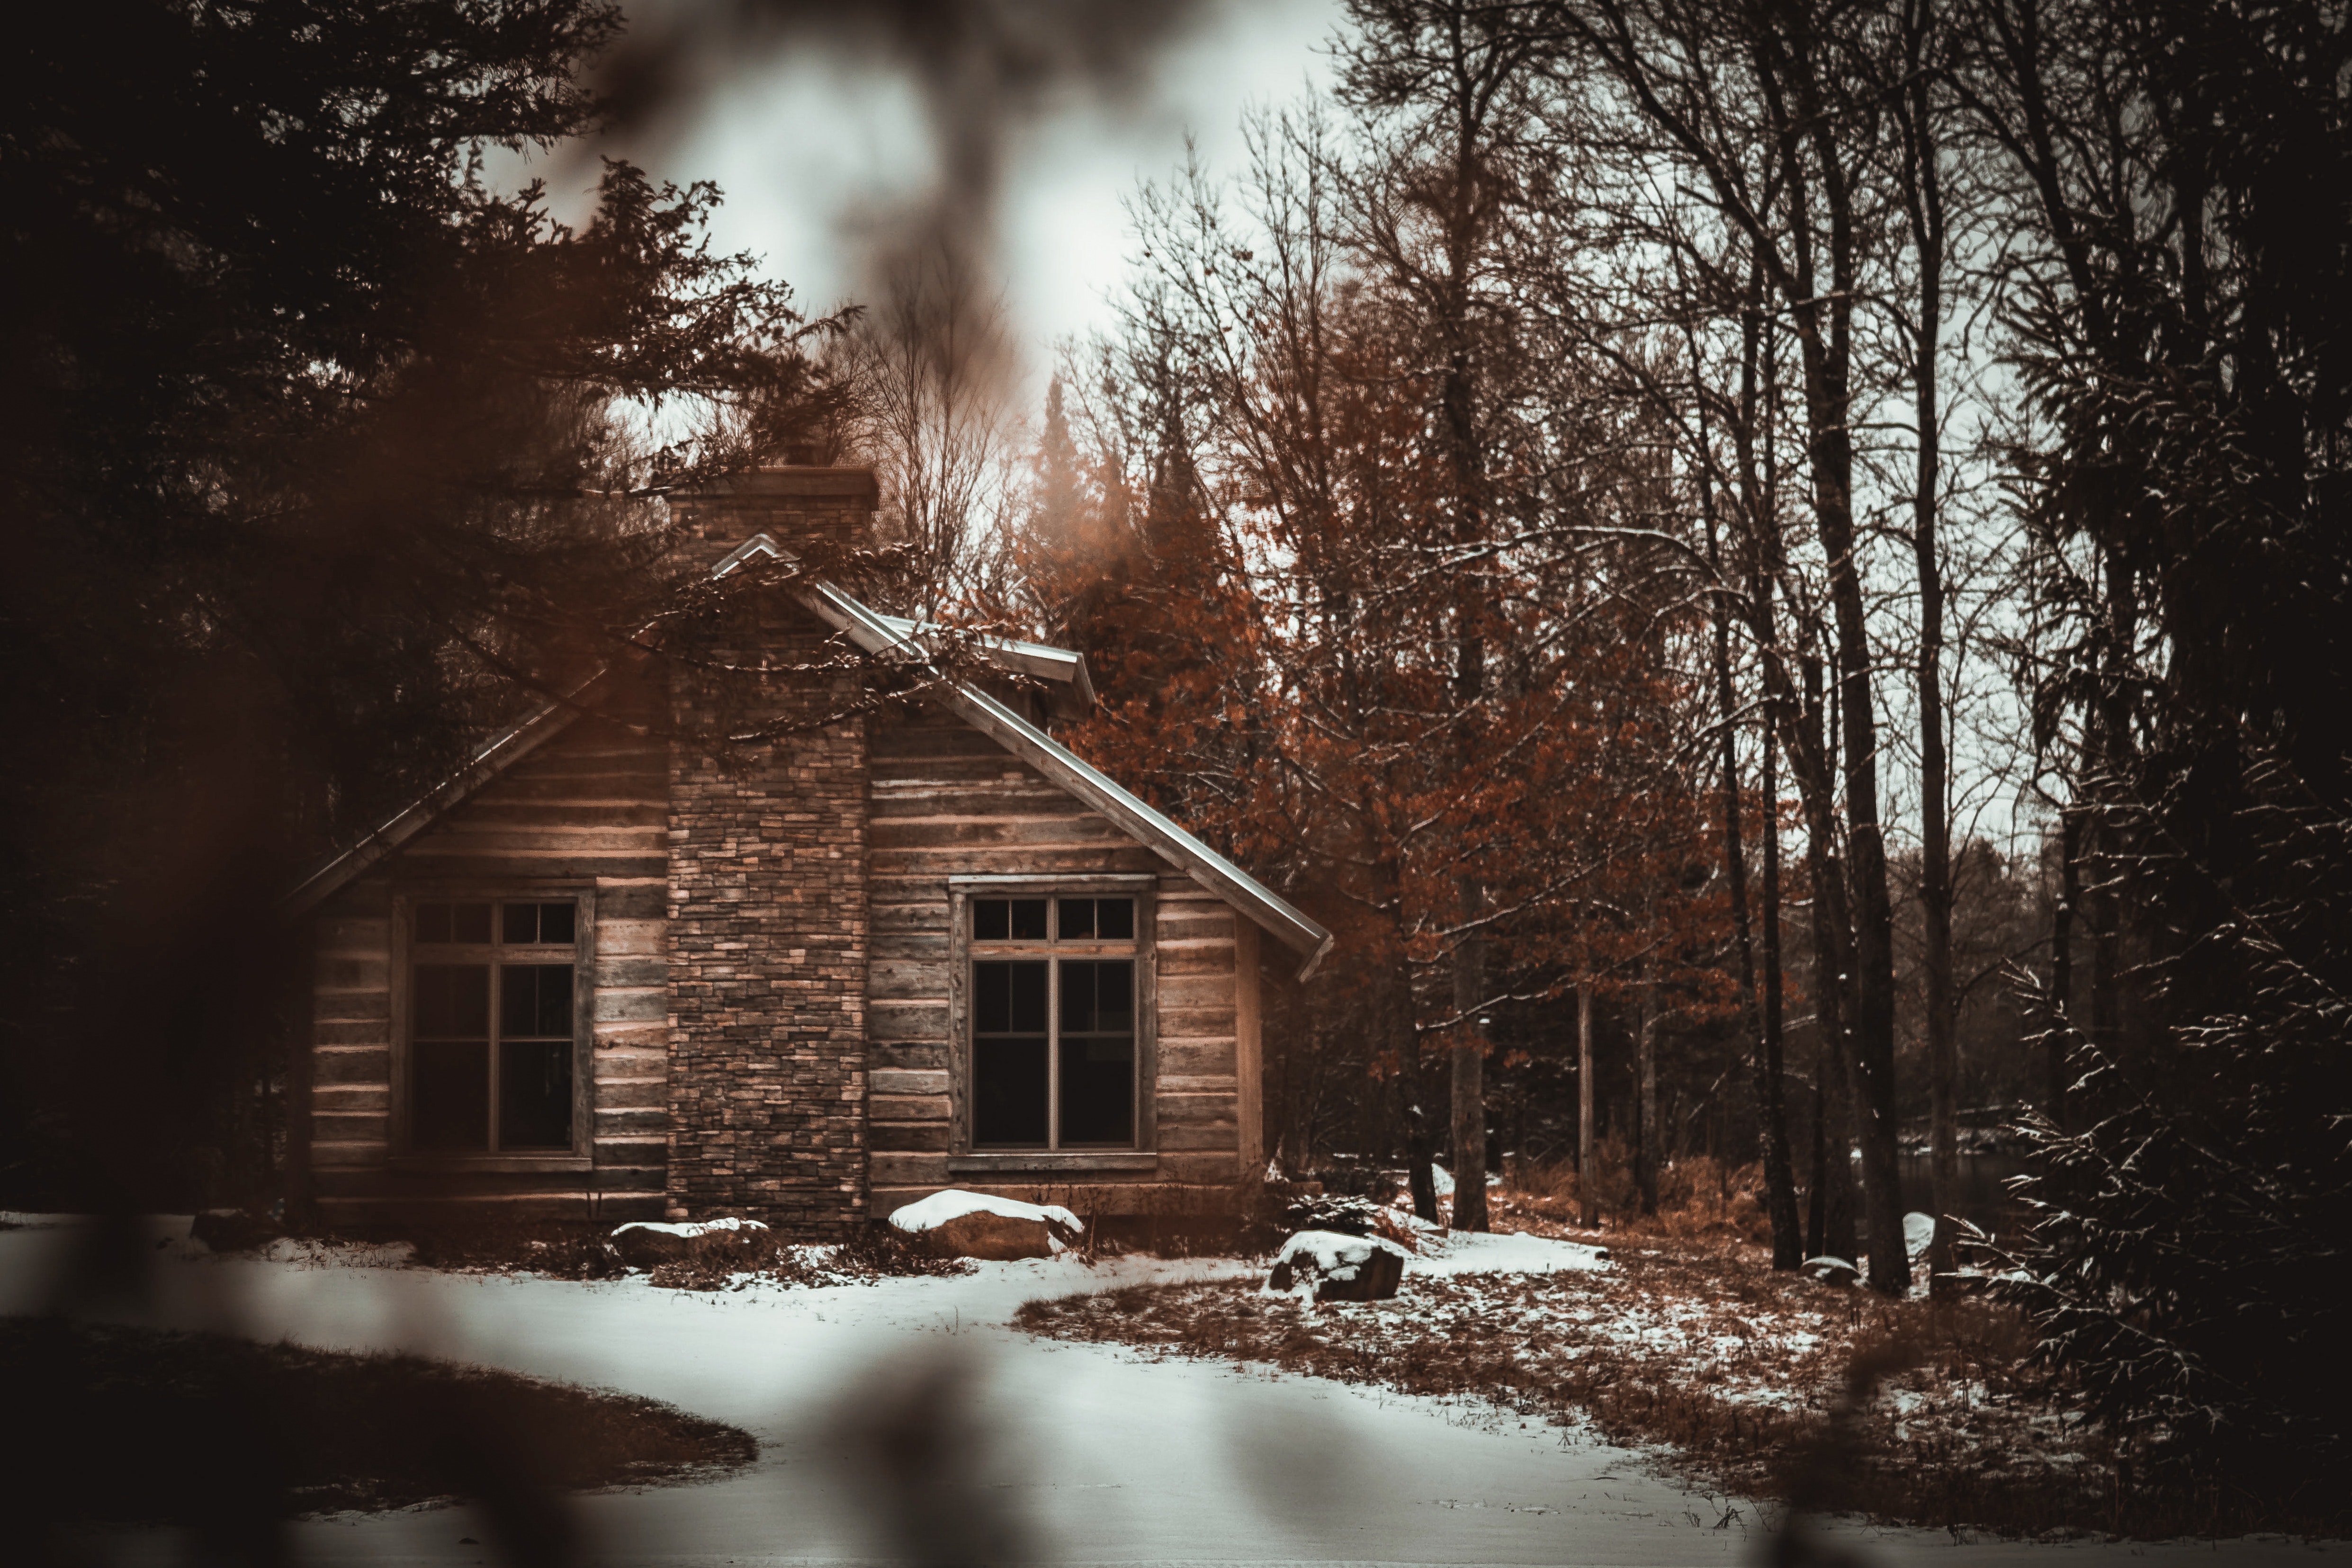
home, house, winter, tree, snow, sky, light, atmospheric phenomenon, atmosphere, sunlight, branch, building, cottage, freezing, forest, cloud, plant, night, residential area, wood, landscape, Tints and shades, darkness, woodland, log cabin, window